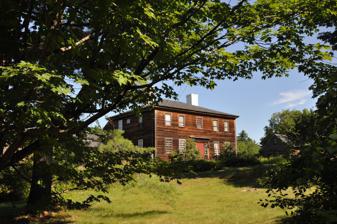
Building: Powers House (Sidney, Maine)
Country: United States of America
Year built: 1770
Historic house in Maine, United States United States historic place Powers House U.S. National Register of Historic Places Show map of Maine Show map of the United States Location West River Rd., Sidney, Maine Coordinates 44°23′23″N 69°44′7″W / 44.38972°N 69.73528°W / 44.38972; -69.73528 Area 1 acre (0.40 ha) Built 1770 ( 1770 ) Built by Levi Powers Architectural style Colonial, Four Square NRHP reference No. 79000150 Added to NRHP October 1, 1979 The Powers House is a historic house on West River Road in Sidney, Maine .  Built about 1770, it is an important example of late Colonial architecture in the region.  It was listed on the National Register of Historic Places in 1979. Description and history The Powers House stands on the west side of West River Road ( Maine State Route 104 ), in a rural setting of southern Sidney.  It is a two-story wood-frame structure, with a hip roof pierced by two large interior chimneys, and a clapboarded exterior.  Its east-facing front facade is five bays wide, with a center entrance flanked by sidelight windows and topped by an entablature and cornice.  A secondary entrance is located on the south side, at the center of the three-bay facade.  A single-story ell extends southwest from the southwest corner.  The interior follows a typical center hall plan, and is distinguished by original flooring and woodwork, as well as some early 19th-century stencilwork.  The house in some proportions bears resemblance to the Pownalborough Courthouse . The house was built by Levi Powers, one of the earliest settlers to the area.  Powers was granted land here and arrived in 1760 to clear what was then essentially wilderness.  It was purchased in 1783 by Jethro Gardiner, and was for more than 100 years owned by members of the Faught family, who were German immigrants. See also National Register of Historic Places listings in Kennebec County, Maine References